Shahabaddin Bimeghdar

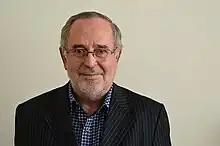

Shahabaddin Bimeghdar (born 1953) is an Iranian reformist politician. He was born in Varzaqan, East Azerbaijan Province. He is a member of the tenth Islamic Consultative Assembly from the electorate of Tabriz, Osku and Azarshahr. In the past, he was the representative of Varzeghan in Parliament for his first and second terms.